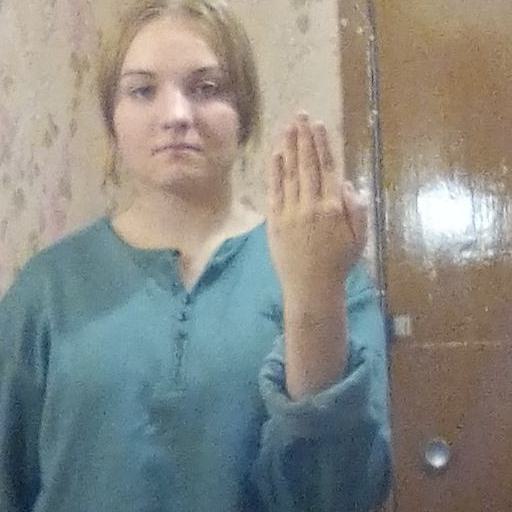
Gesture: stop_inverted